Judiciary of New York

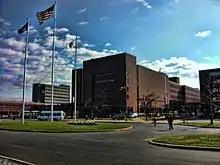
SUNY Buffalo Law School, one of two public law schools in New York state.

The Court of Appeals promulgates rules for admission to practice law in New York. The New York State Education Department promulgates standards for law school education (which defer to the requirements of the "Rules of the New York Court of Appeals" pertaining to legal education and prerequisites to the study of law), and the New York State Board of Law Examiners administers the New York State bar examination.